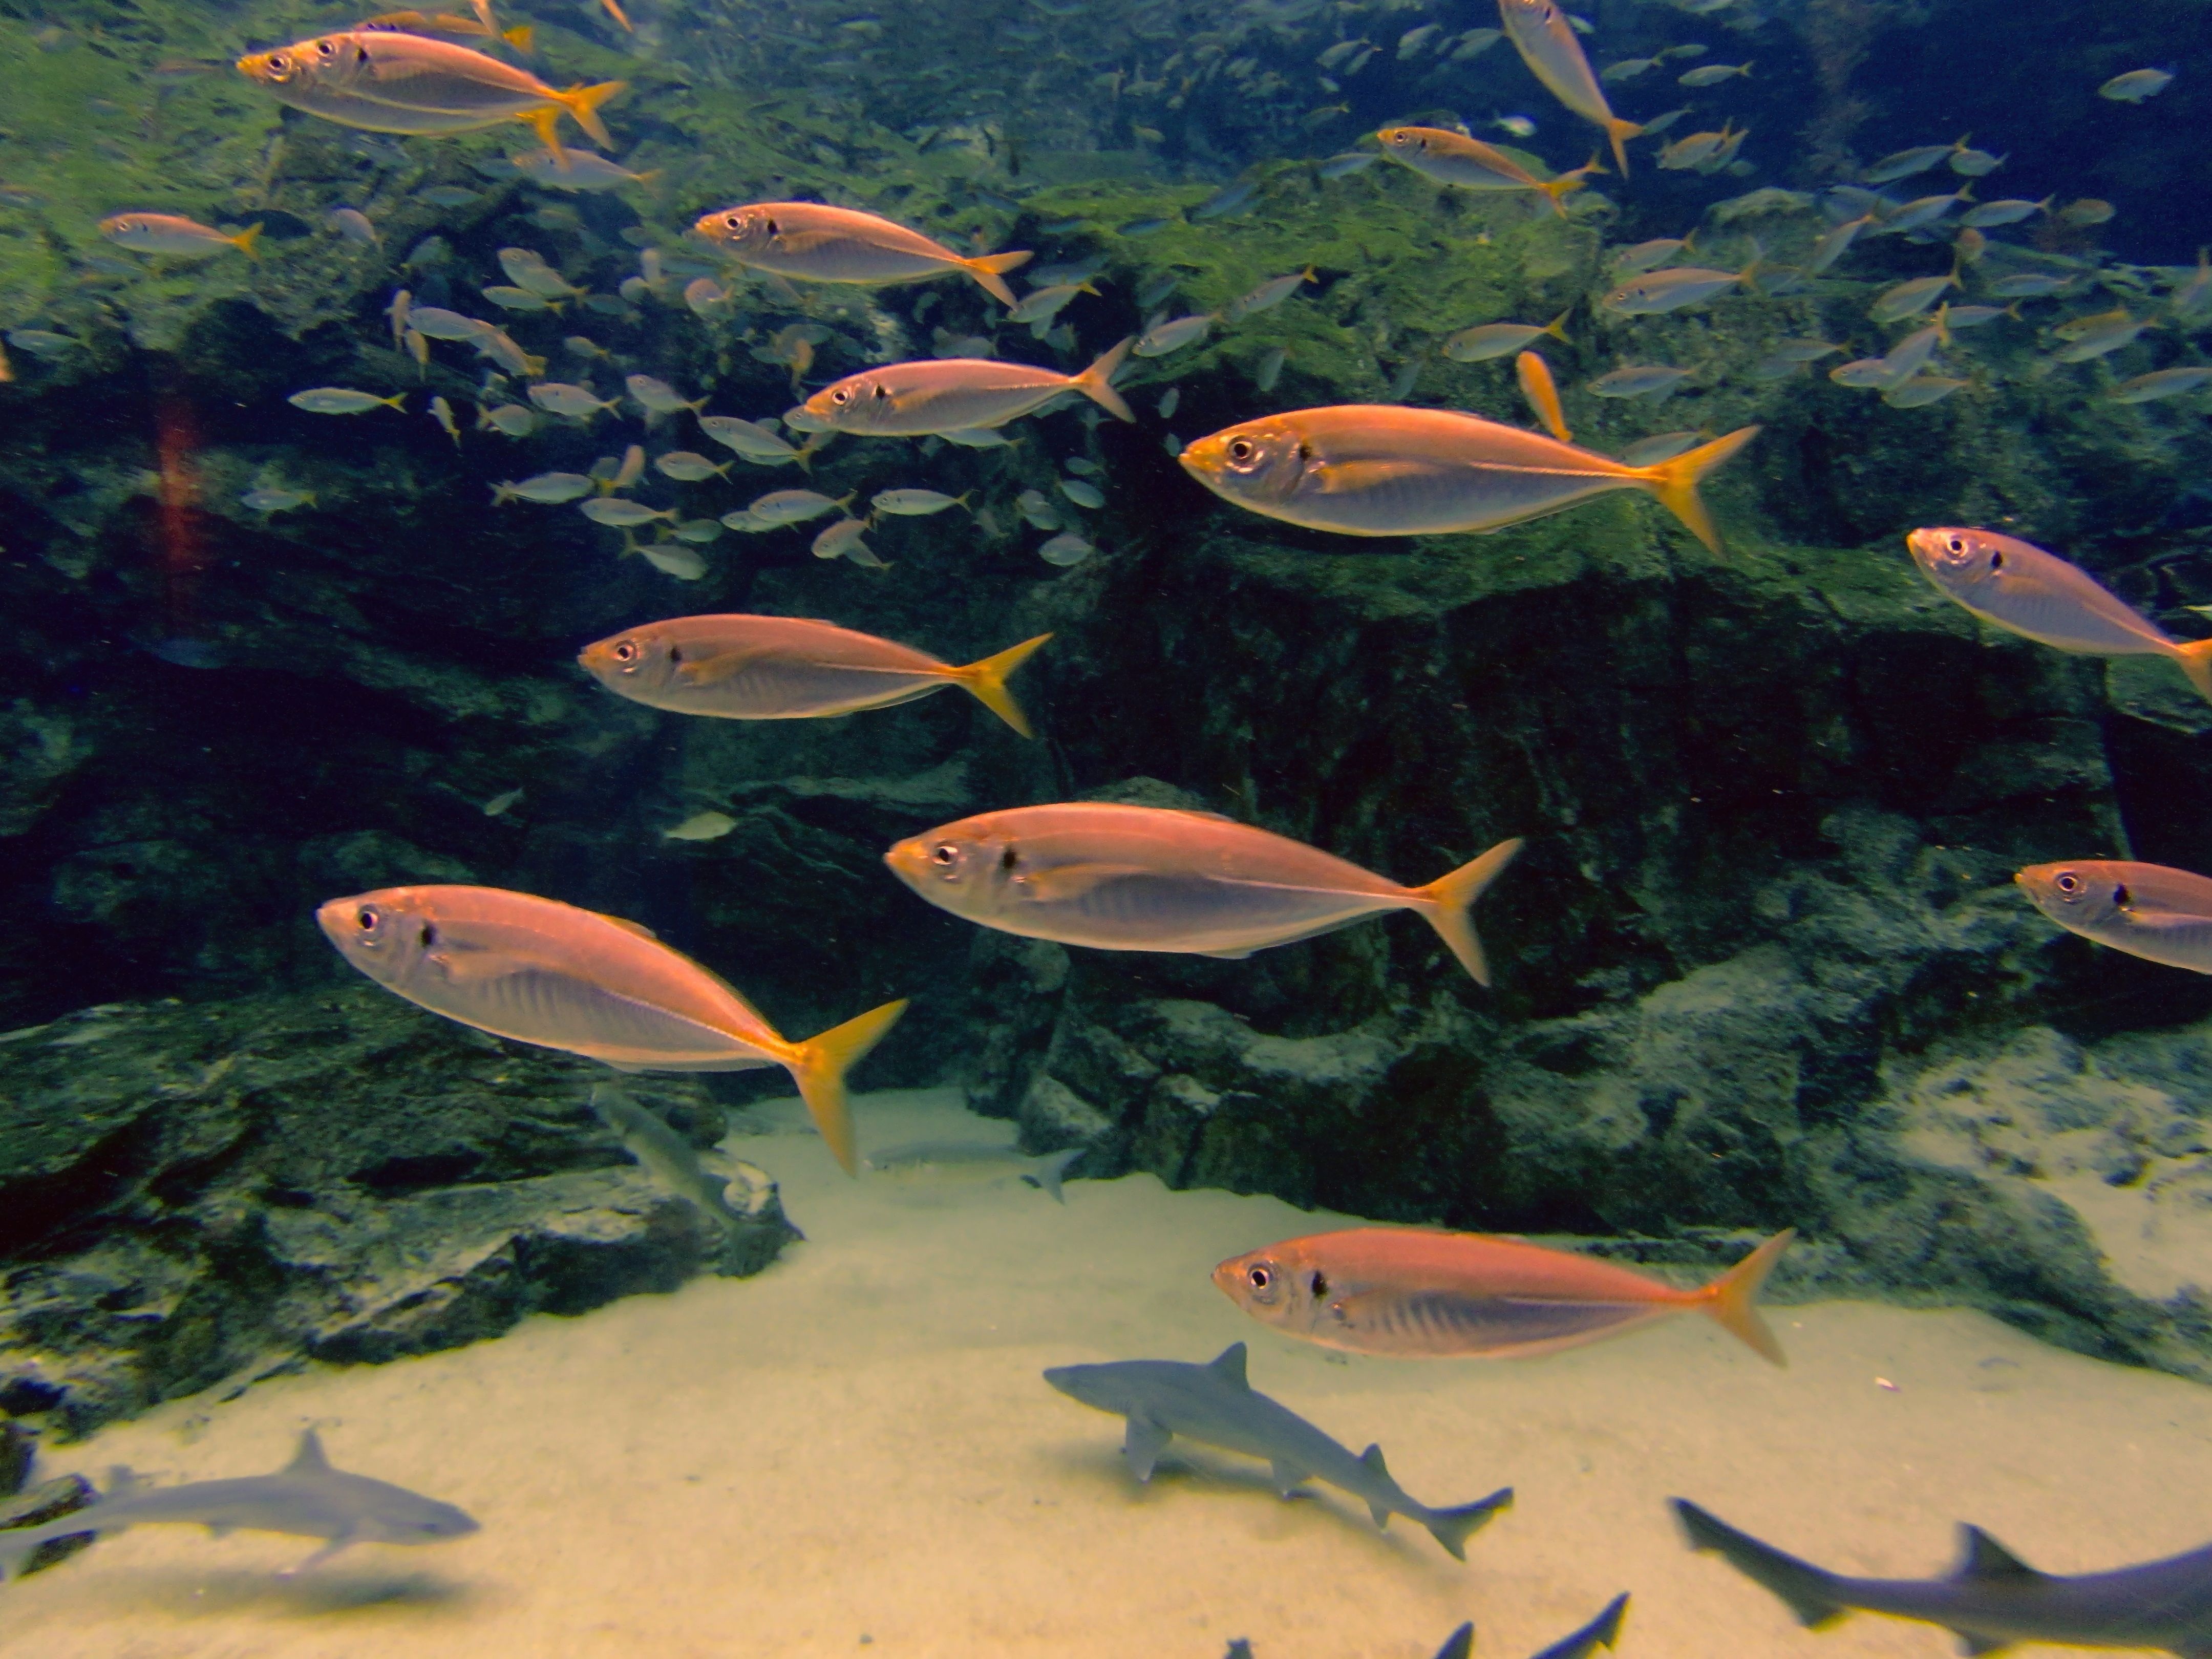
sea, water, nature, animal, vacation, travel, wildlife, clear, underwater, environment, color, biology, seascape, blue, aquatic, fish, swimming, coral reef, reef, aquarium, marine, exotic, habitat, ecosystem, undersea, fishes, natural environment, marine biology, coral reef fish, freshwater aquarium